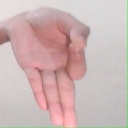
अक्षर: ज्ञ